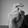
ASL letter: X